Sturgis Leavitt

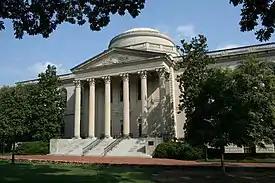
Wilson Library, University of North Carolina, Chapel Hill. Wilson Library, and others like it, helped Prof. Sturgis Leavitt and other scholars build the South's educational resources.

Sturgis Elleno Leavitt (1888–1976) was the Kenan Professor of Spanish at the University of North Carolina, the author of many books on Spanish language and literature, the president of several Spanish language teaching organizations, an adviser to the U.S. State Department and for many years the chairman of the Southern Humanities Conference as well as editor of the "Hispanic Review".